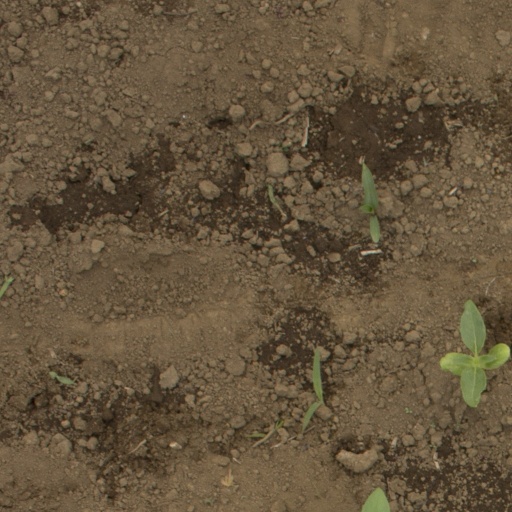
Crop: Jerusalem artichoke